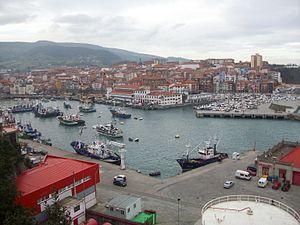
Busturialdea est une comarque dans la province de Biscaye, dans la communauté autonome du Pays basque en Espagne.
Bermeo est une commune de la comarque de Busturialdea en Biscaye dans la communauté autonome du Pays basque. Il s'agit de la localité la plus peuplée de la région du Urdaibai avec plus de 17 000 habitants. La ville a eu le titre de « Tête de Biscaye » de 1476 à 1602. Elle a été fondée en 1236.